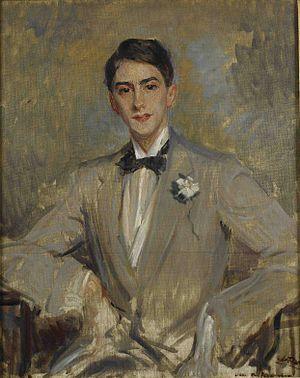
Marie Joseph Paul Jean de Gaigneron-Morin, né le 22 février 1890 à Paris et mort dans la même ville le 30 janvier 1976, est un peintre français.